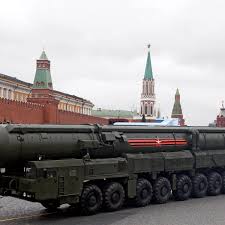
Label: Air Defense